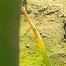
Crop: Onion
Condition: fusarium-d